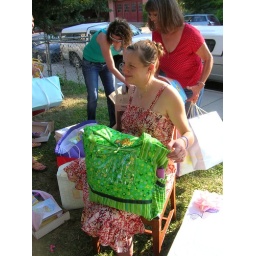
Audrey was given a super-cool quilted diaper bag in multiple shades of green and yellow